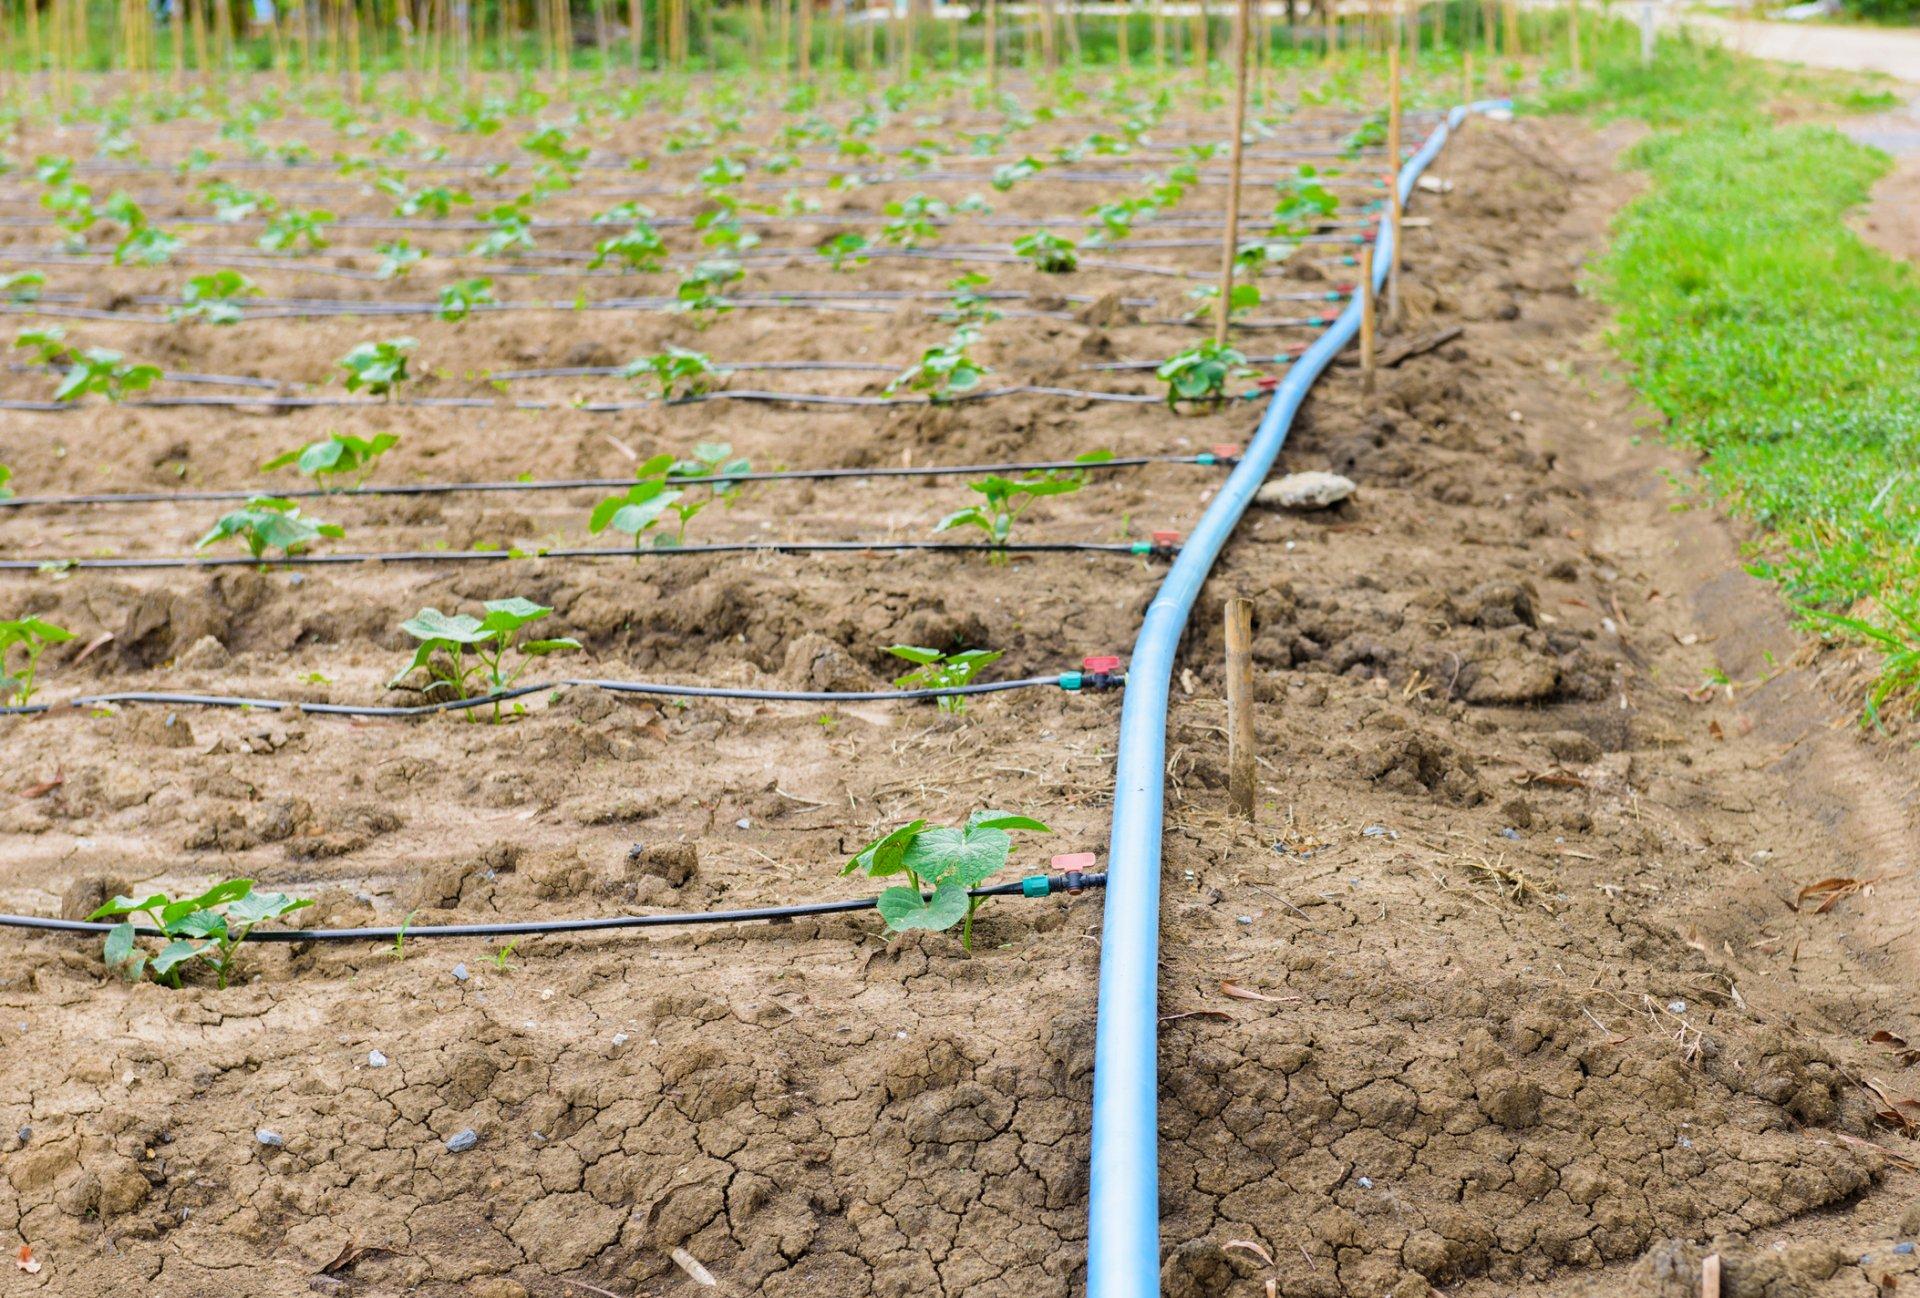
Shamba lililo na vitalu, lenye miche yenye rangi ya kijani kibichi pamoja na mabomba ya maji juu yake, kwa ajili ya kusaidia kazi ya umwagiliaji.